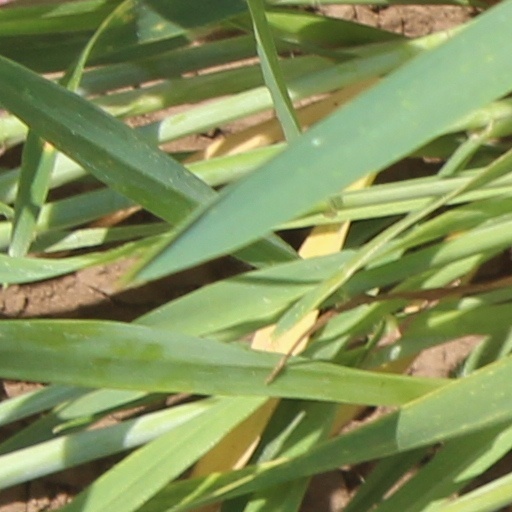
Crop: wheat